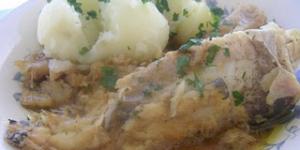
brotola al perejil